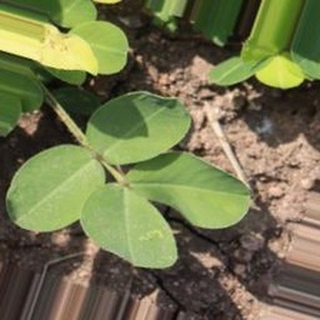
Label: groundnut_nutrition_deficiency